Au plus près du Soleil

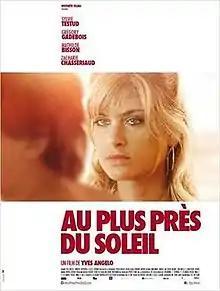
Film poster

Au plus près du Soleil is a 2015 French drama film directed by Yves Angelo and co-written by Angelo, François Dupeyron and Gilles Legrand.